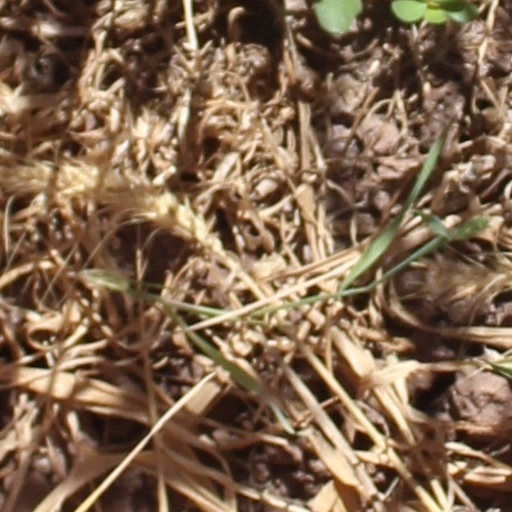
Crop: wheat